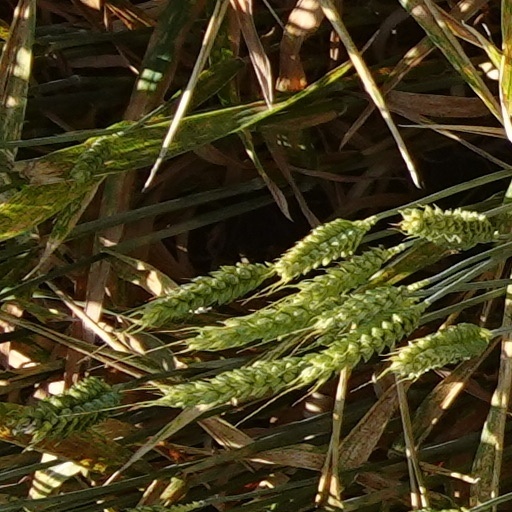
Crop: wheat